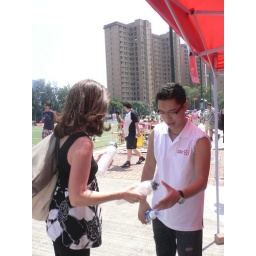
Ivan Lam gives out Morgan McKinley water bottle to spectator at the 2010 Asian Gaelic games in Hong Kong.